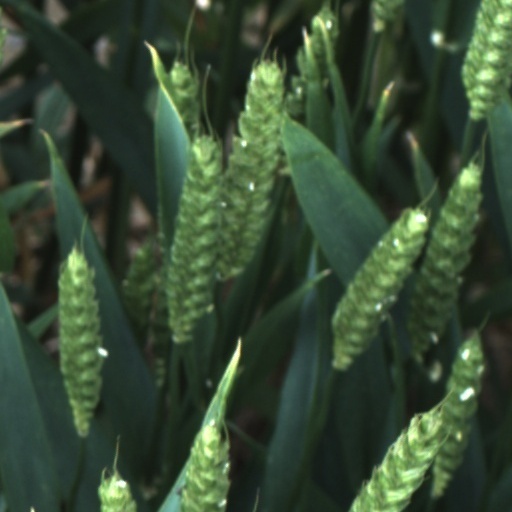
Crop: wheat